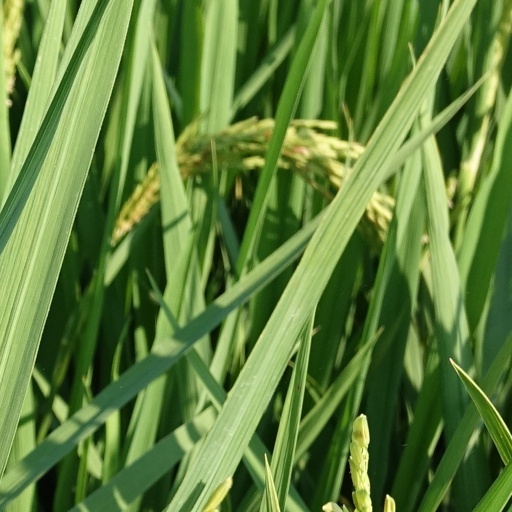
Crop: rice